Shoukry Sarhan

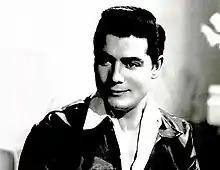
Sarhan in 1962

Mohamed Shoukry El Husseiny Sarhan (13 March 1925 – 19 March 1997), better known as Shoukry Sarhan, was an Egyptian actor. He is regarded as one of the greatest Egyptian actors of all time.